Yevhen Konoplyanka

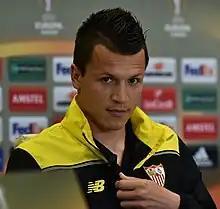
Konoplyanka with Sevilla during a 2016 press conference.

On 2 July 2015, Sevilla announced that Konoplyanka was undergoing a medical. A week later, the Spanish club confirmed that he had joined on a free transfer, and signed a four-year deal, with a reported release clause of €40 million.